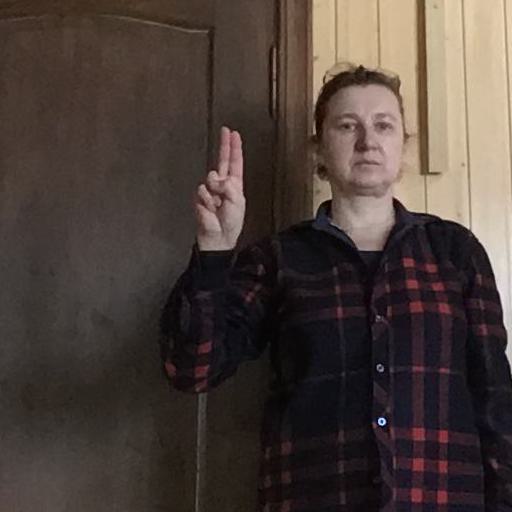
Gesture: two_up